Birgit Dahlenburg

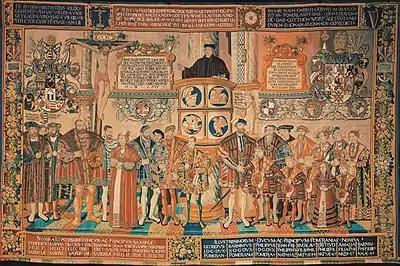
Croy Tapestry

From 1988 to 1989 Dahlenburg was head of the graphics department at the Kunstsammlungen Zwickau. In 1989, she was appointed university curator and director of the Academic Art Collection of the university, where she was also a research assistant for the university's chair of "Neuere Kunstgeschichte des Caspar-David-Friedrich-Instituts für Kunst und Kunstwissenschaft". She organised exhibitions and published books about treasures of the collection, such as the Croÿ-Teppich and the ). The Croy Tapestry was included in the list of "National wertvolles Kulturgut" (Cultural heritage of national value), due to her efforts.